Time and Tide (2000 film)

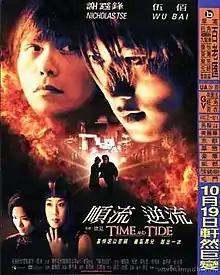
Film poster

Time and Tide is a 2000 Hong Kong action film directed, produced and co-written by Tsui Hark. The film is set in Hong Kong where a young man becomes a bodyguard and befriends a mercenary determined to begin life anew with the woman he just married. The two men find themselves working together to foil an assassination attempt which propels them toward confrontation with each other.